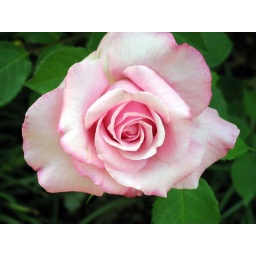
pink rose blooms in the backyard